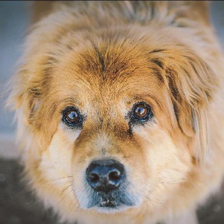
Label: animals